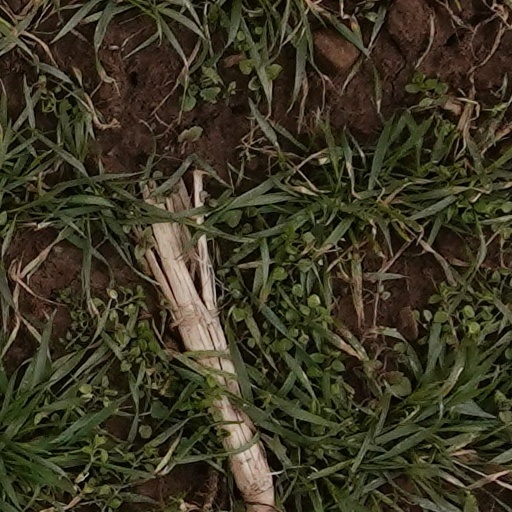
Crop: wheat